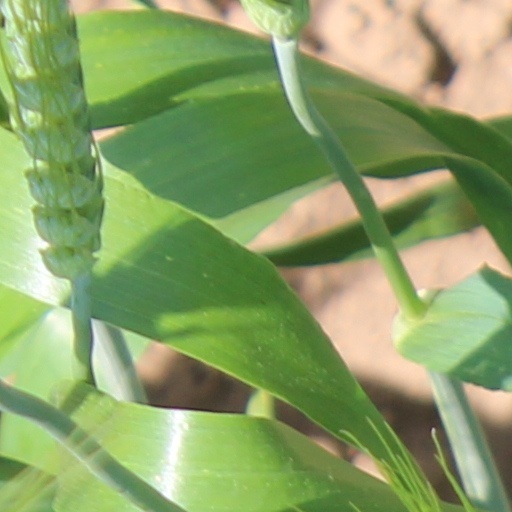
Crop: wheat